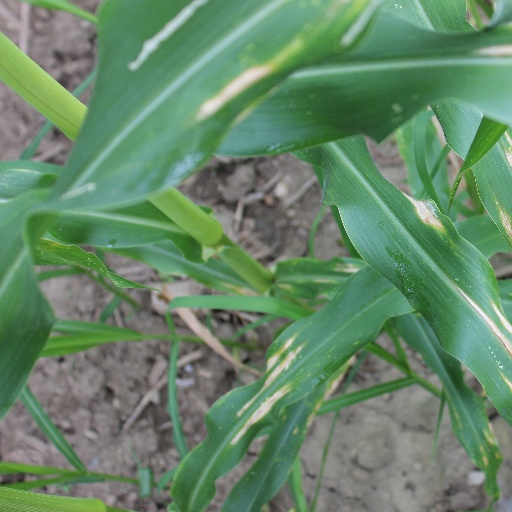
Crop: maize; corn